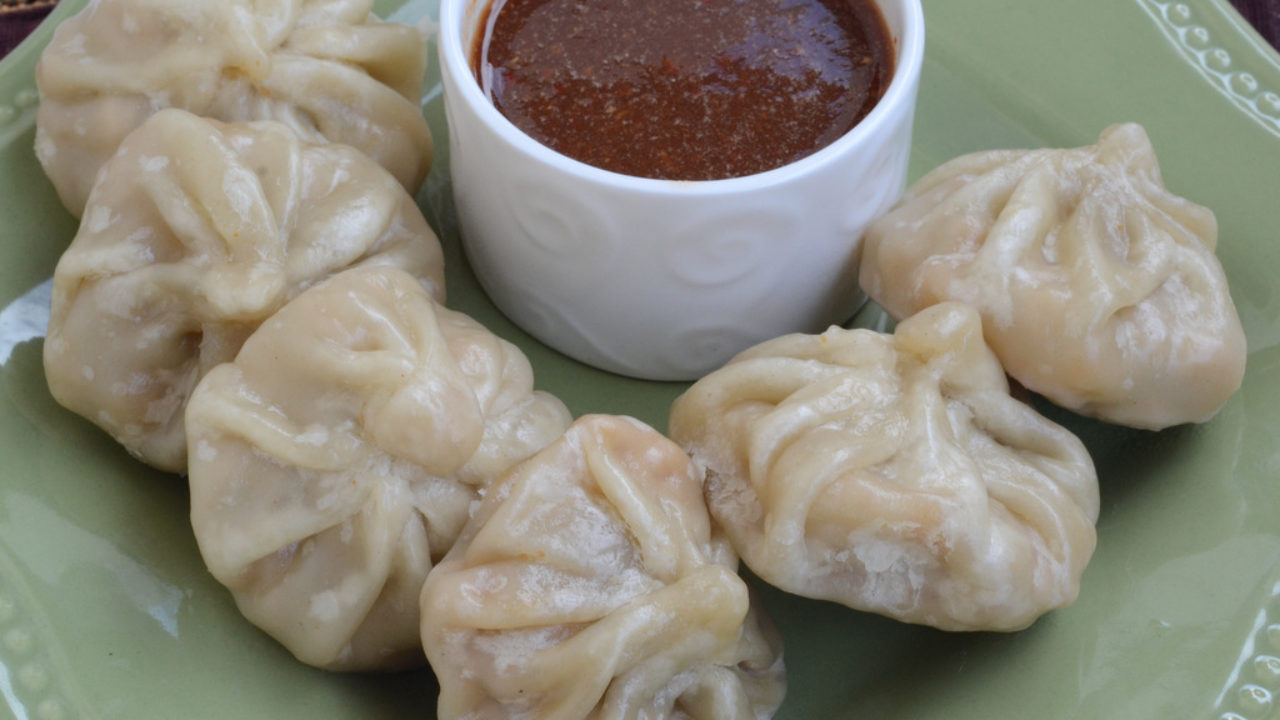
Dish: momos